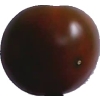
Label: tomato_maroon